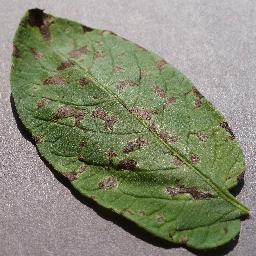
Etiqueta: Tizon_Temprano